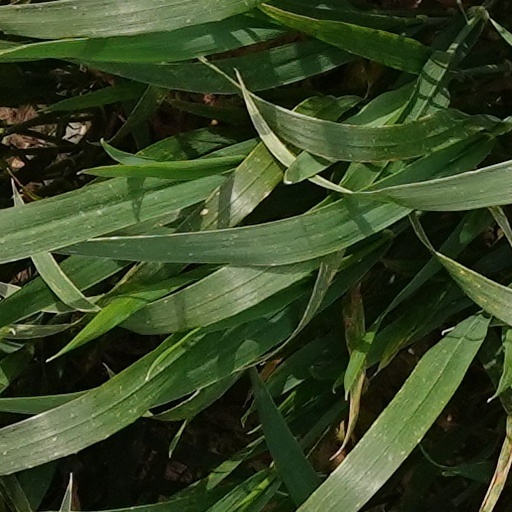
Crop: wheat